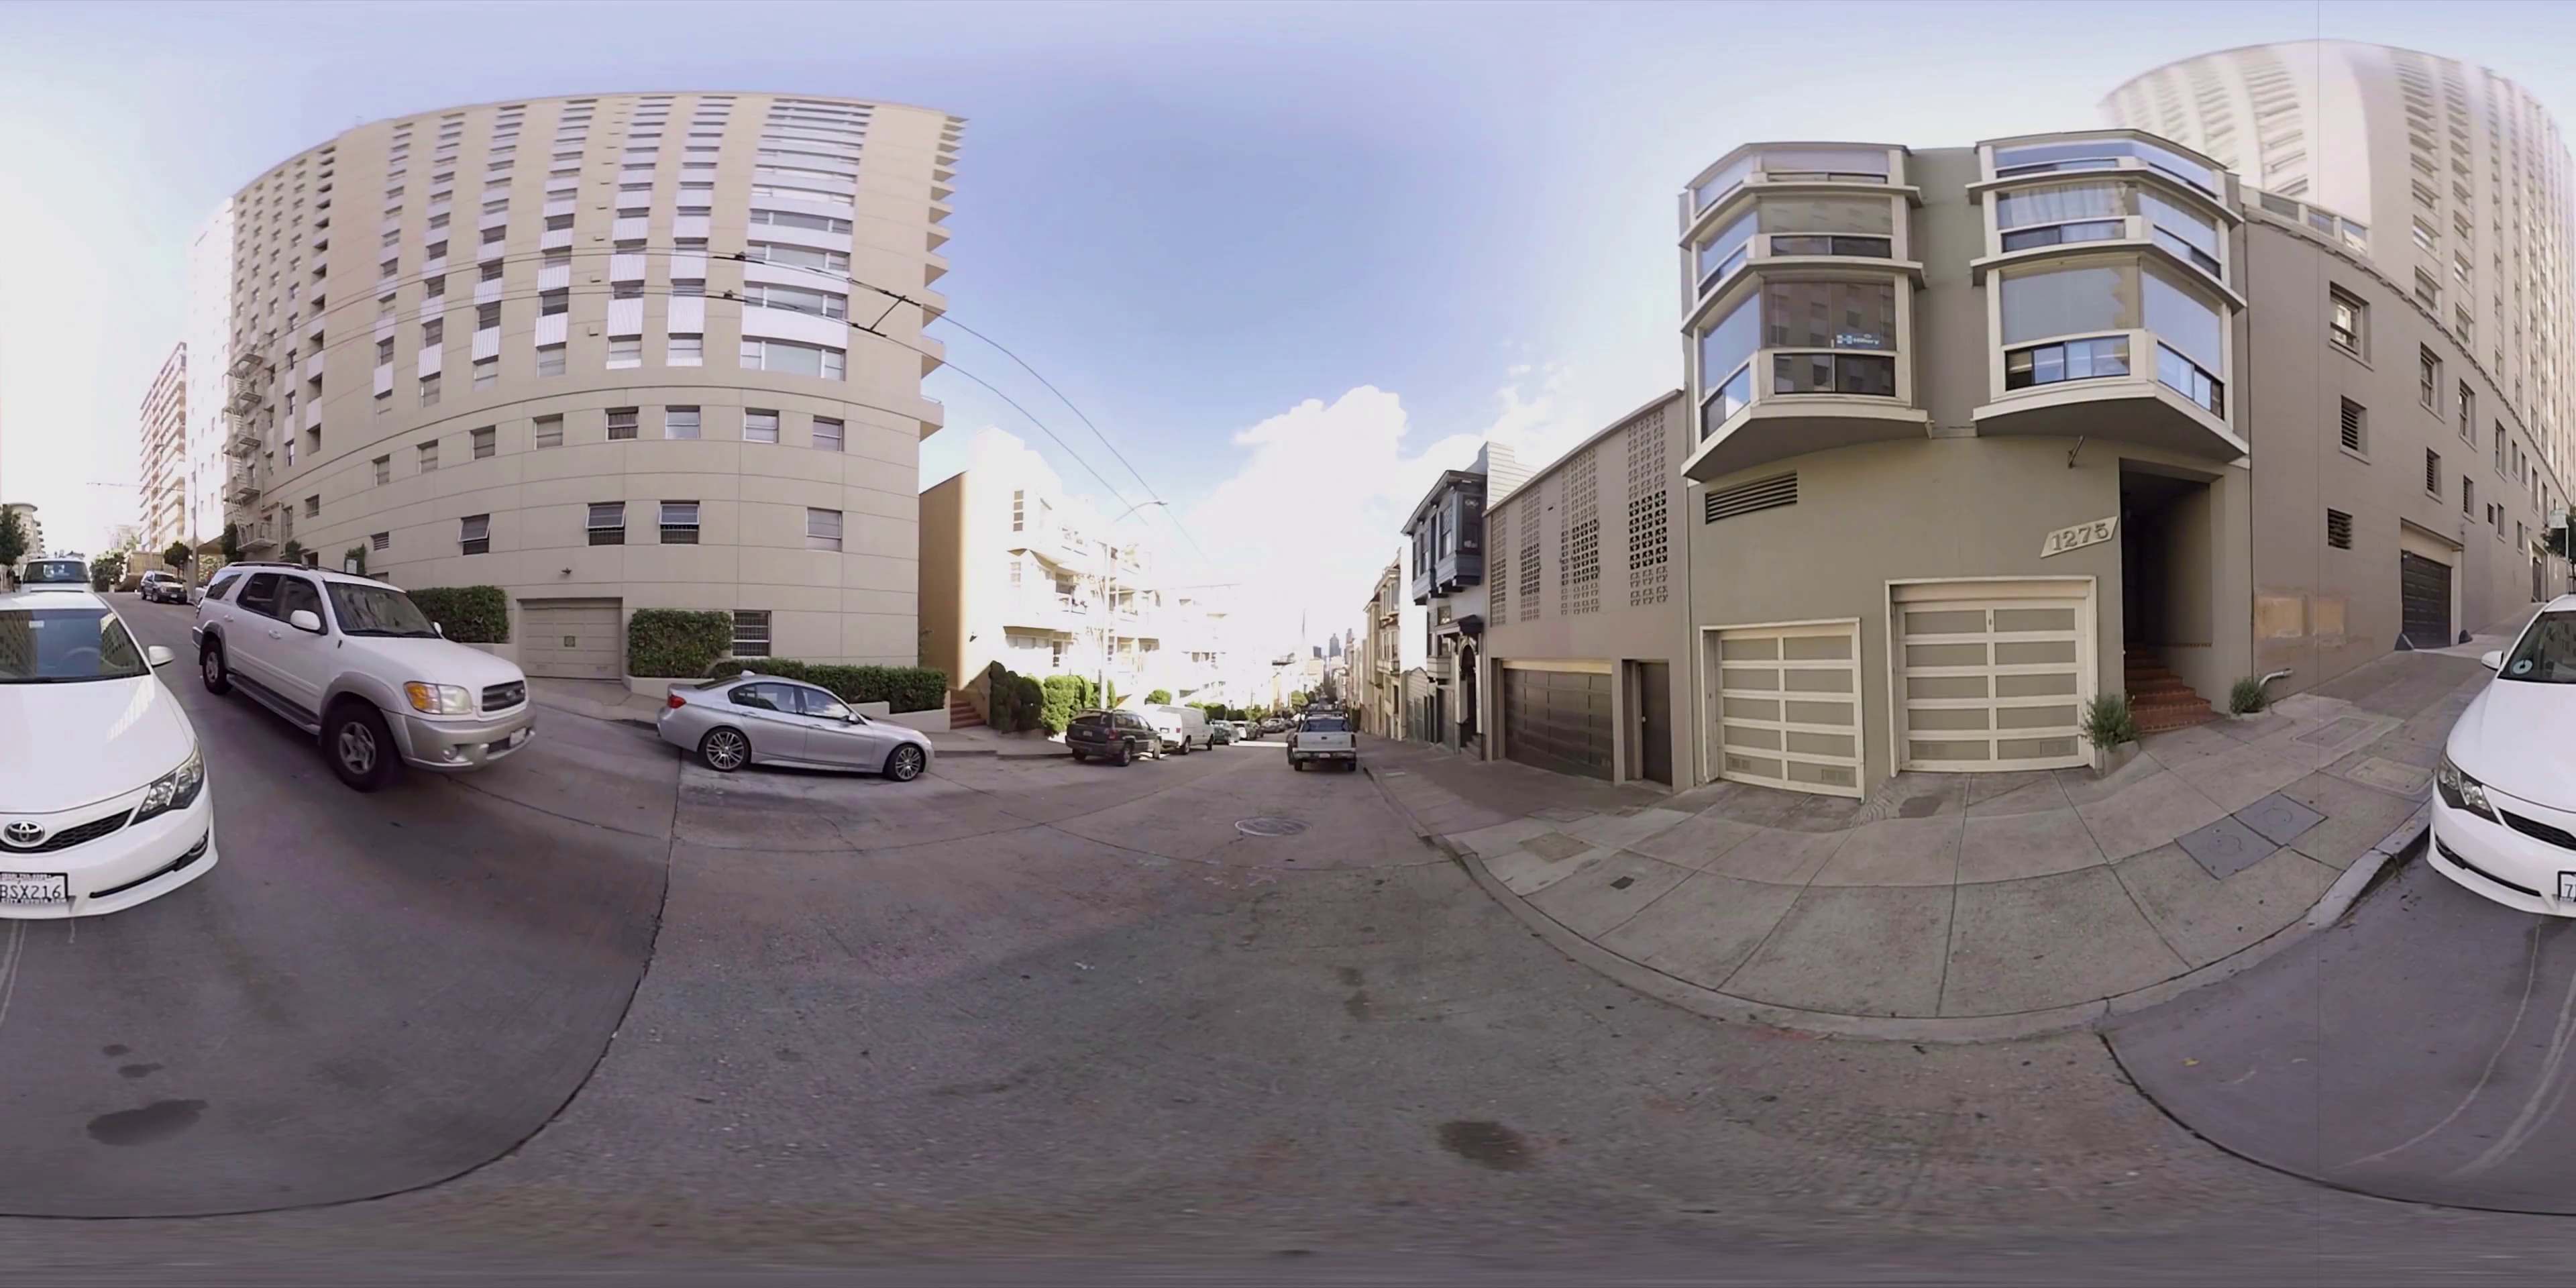
Referred object: SUV passing by a white car

Referred object: the building numbered 1275